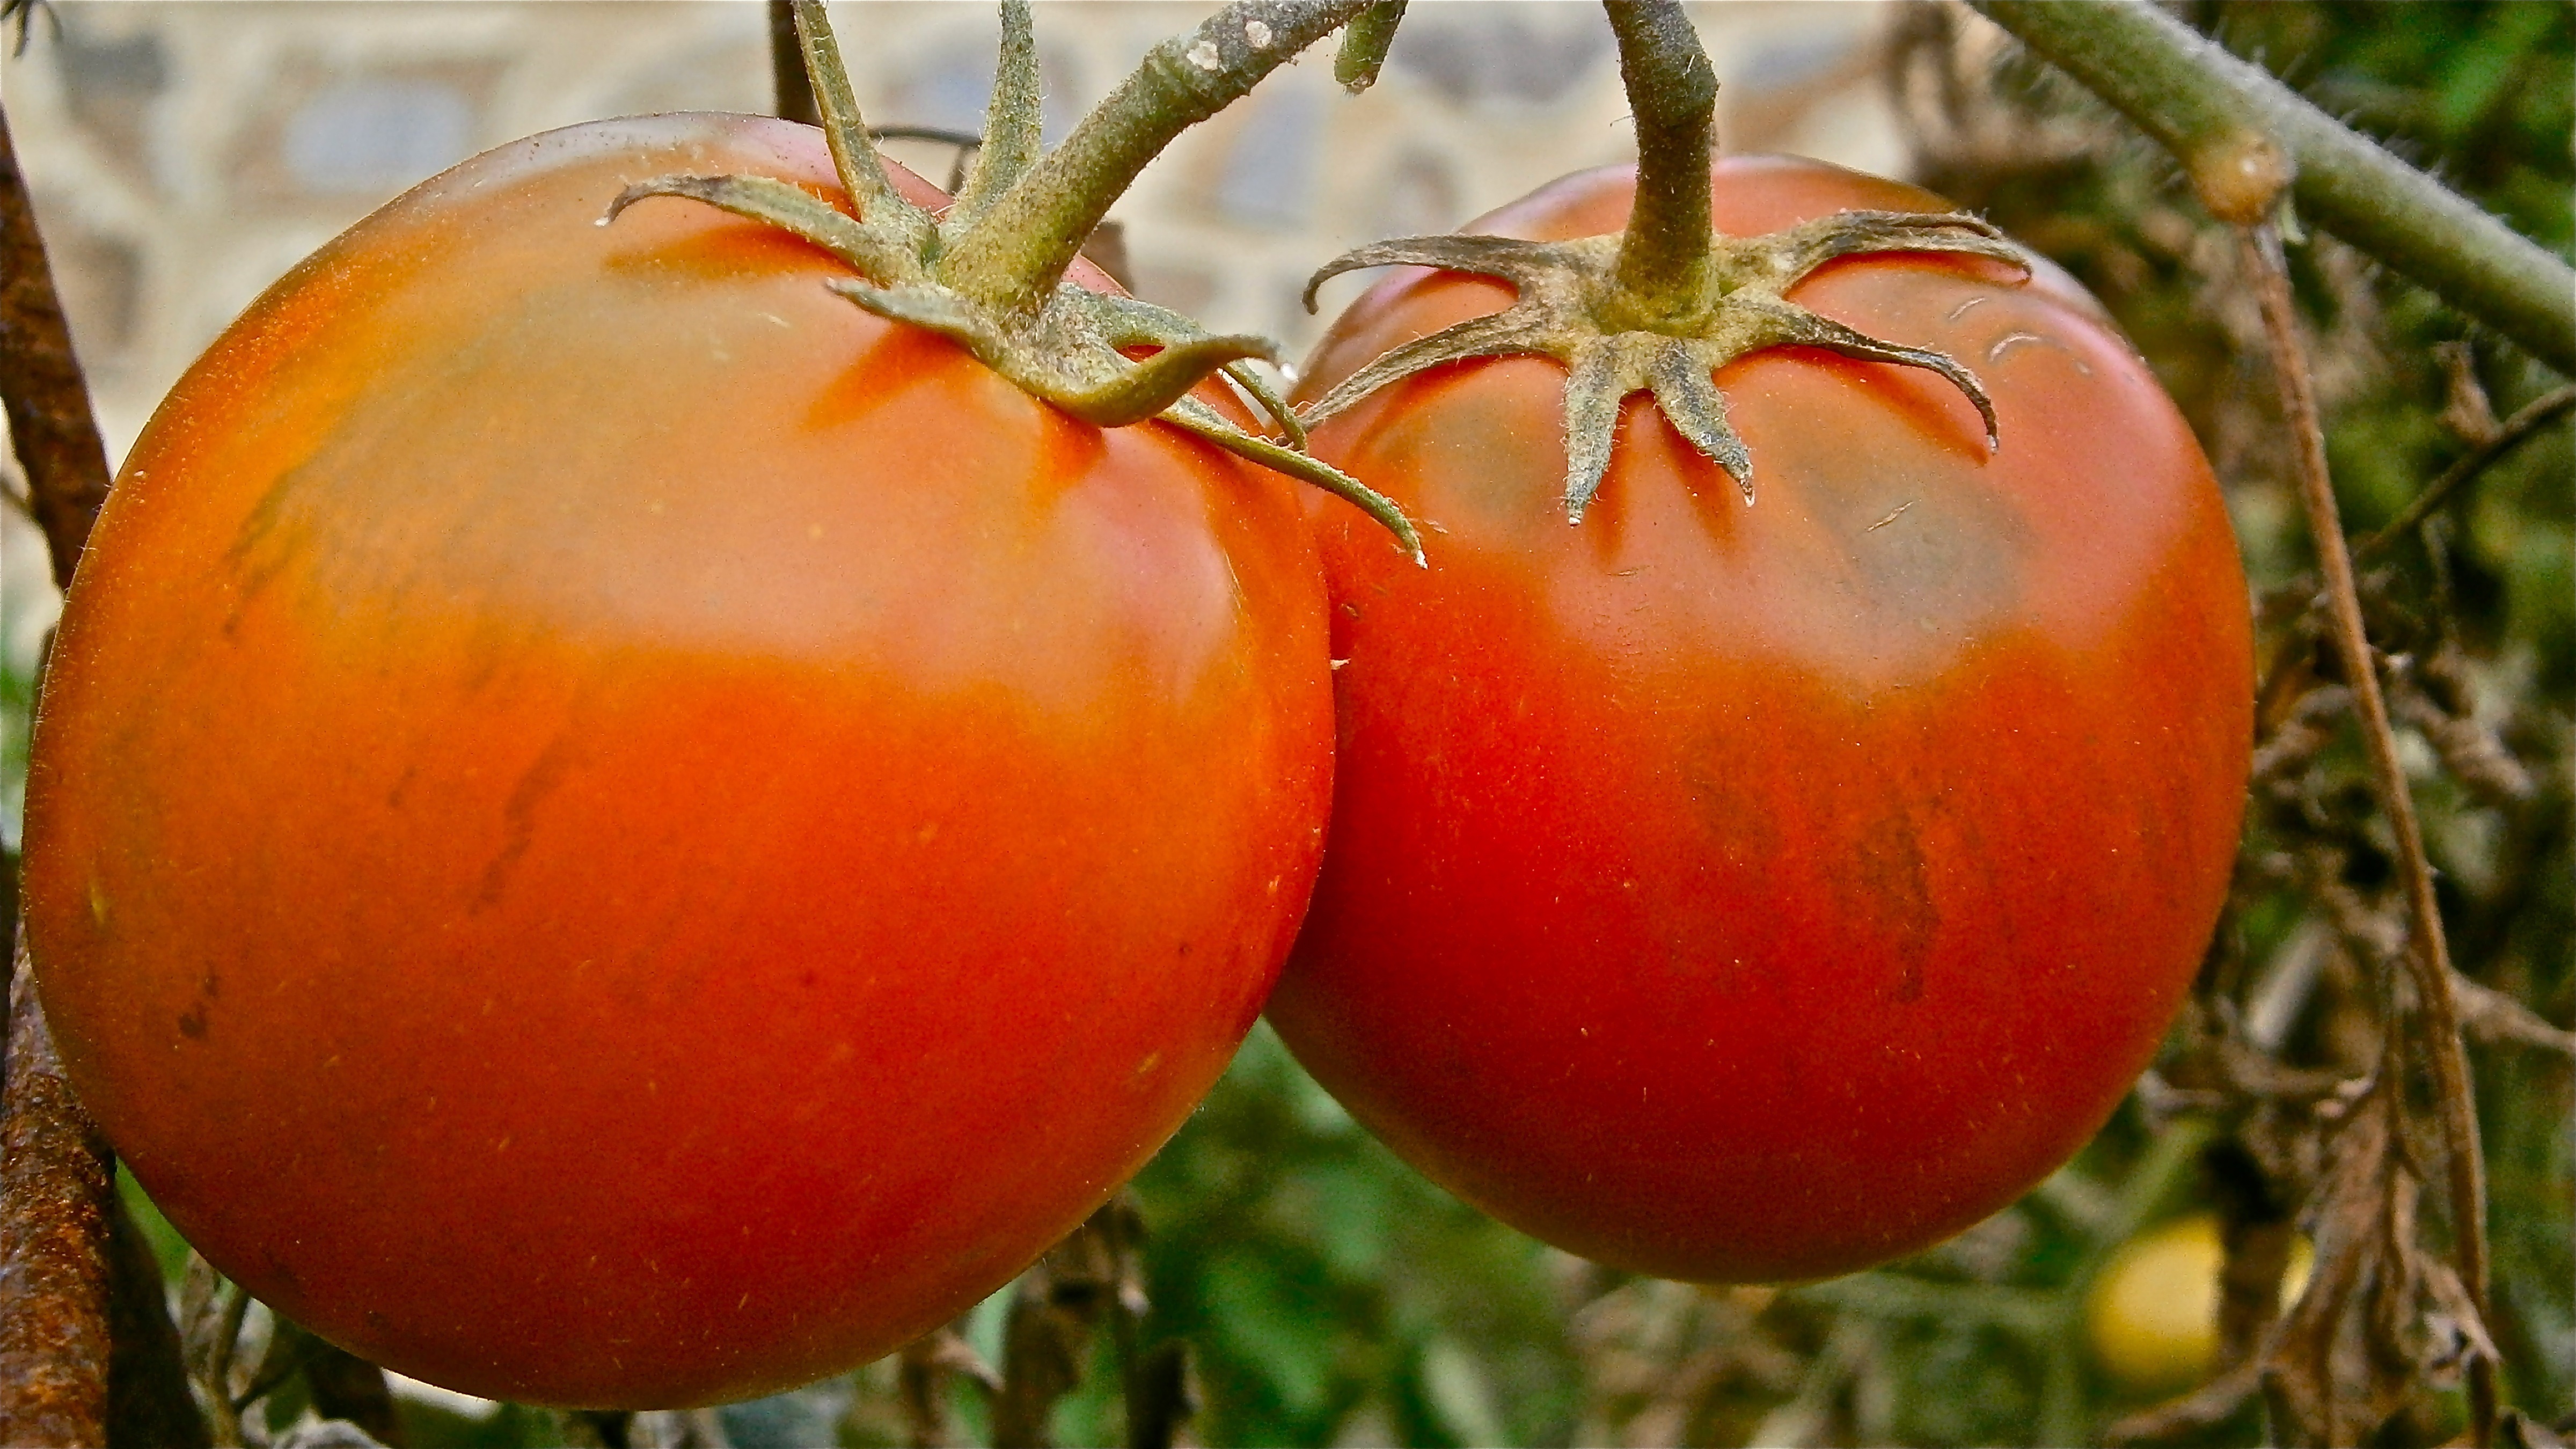
nature, plant, fruit, flower, food, produce, vegetable, flora, tomato, vegetables, rose hip, macro photography, flowering plant, land plant, potato and tomato genus